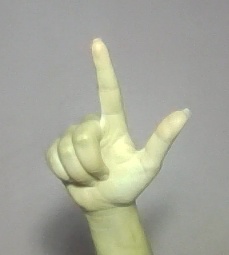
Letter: laam